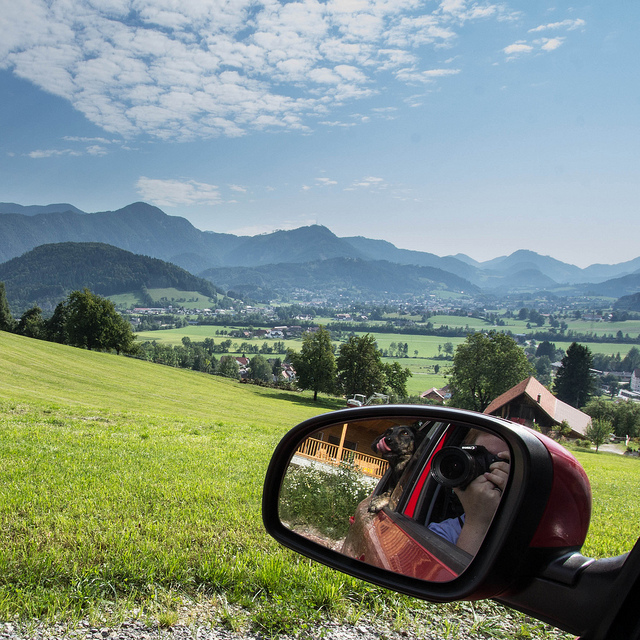
user: Given an image and a question. Answer the question in a short answer. Question: What country are they driving in? Short Answer:
assistant: sweden